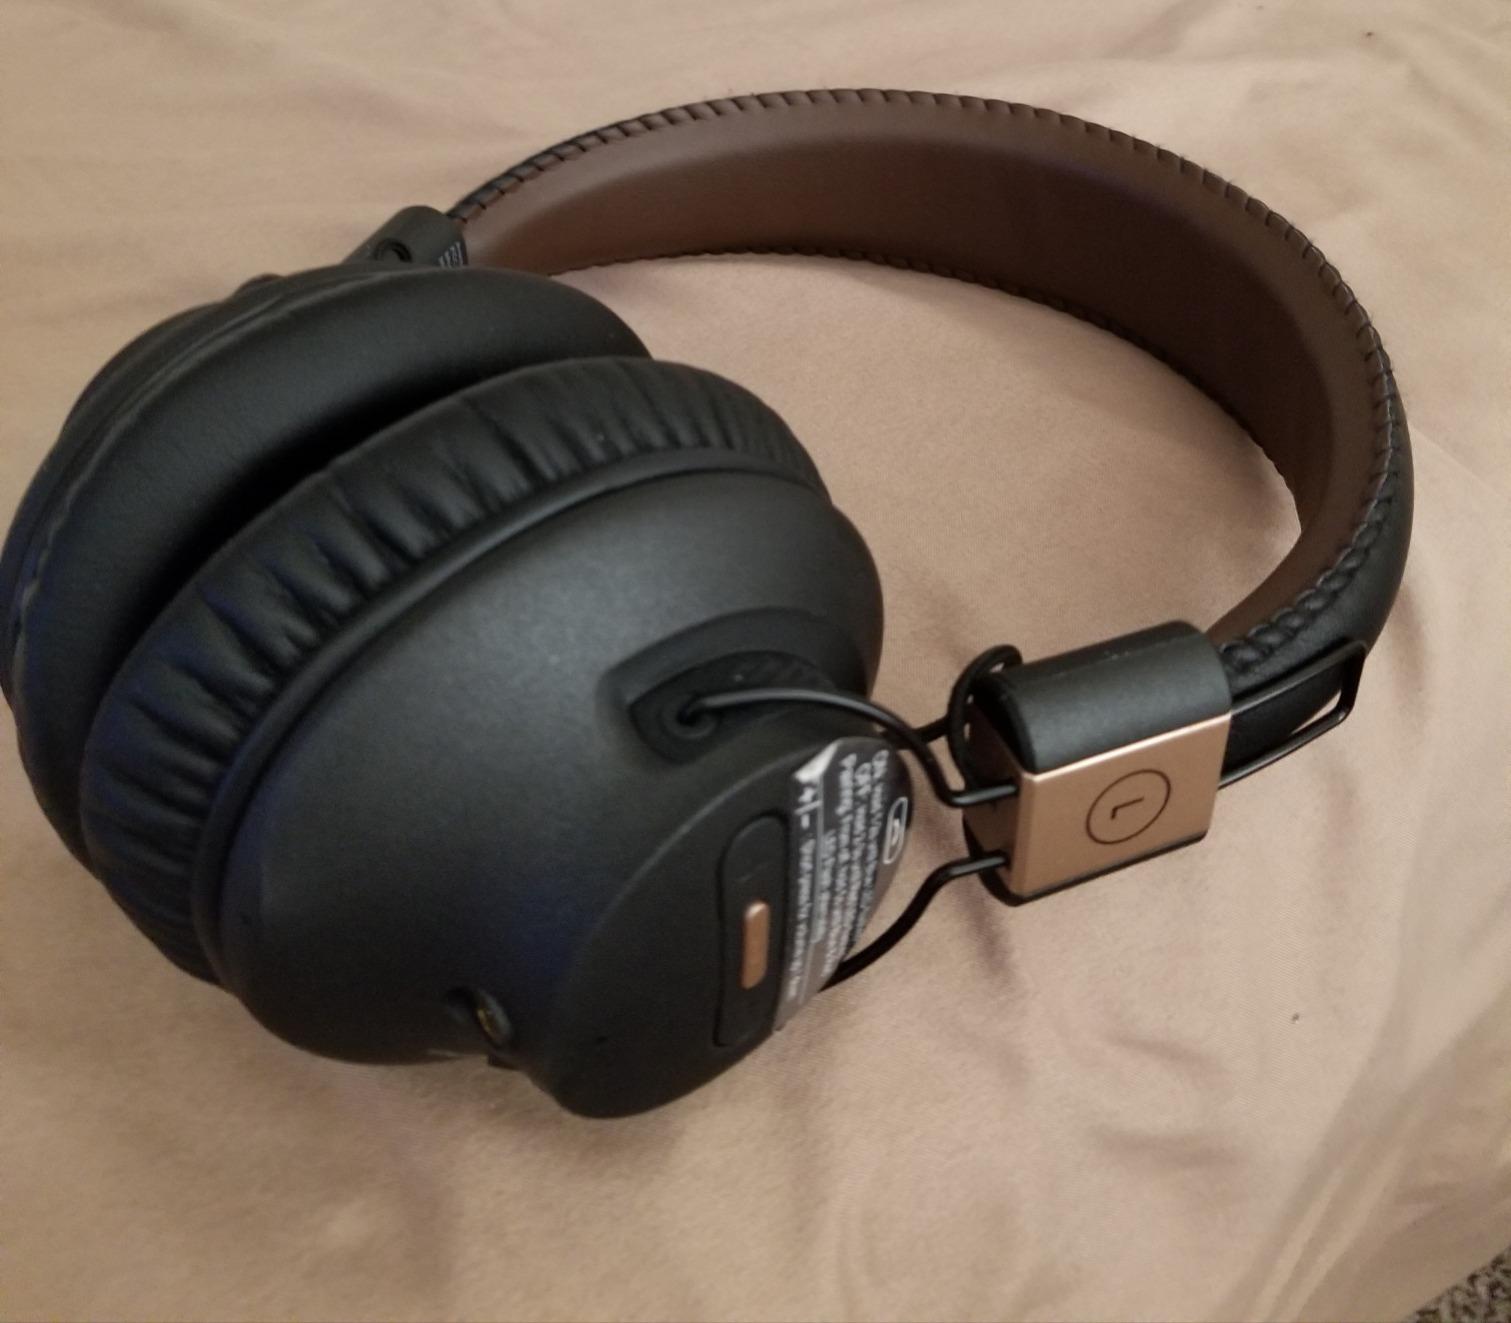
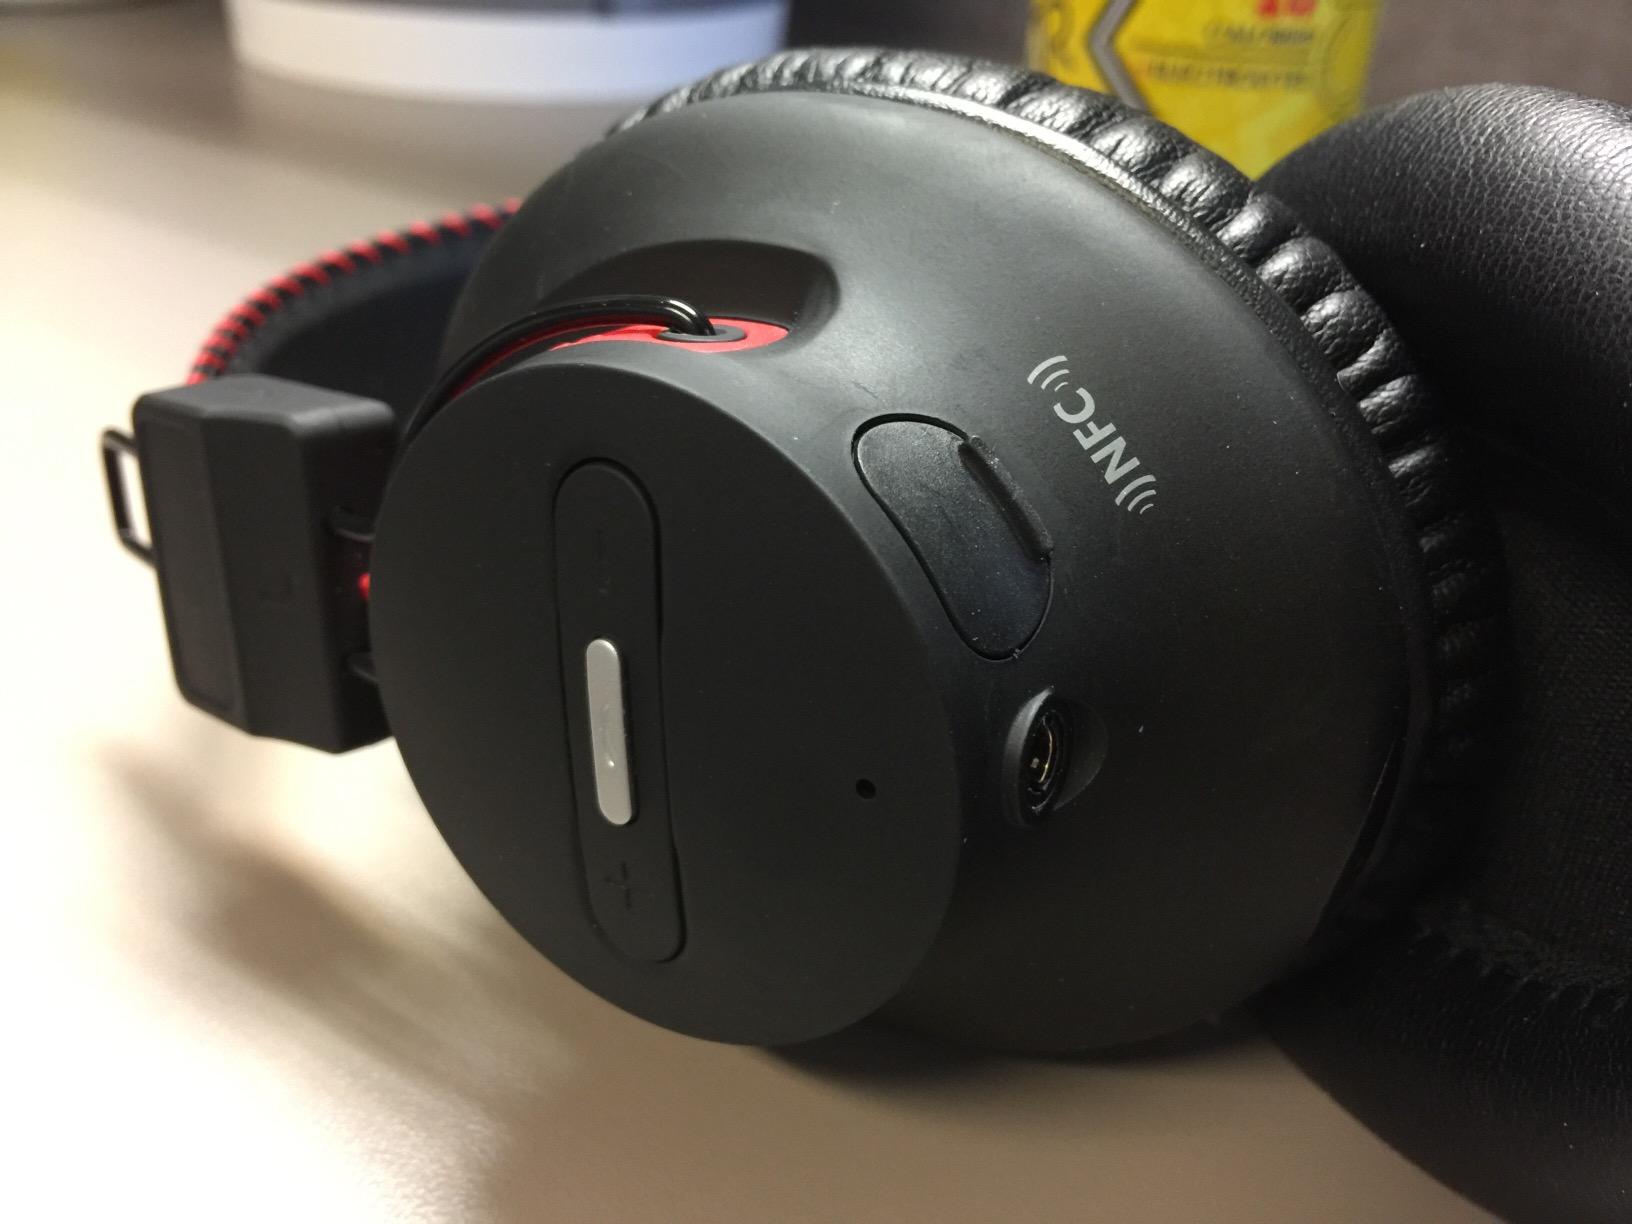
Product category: headphones
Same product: no